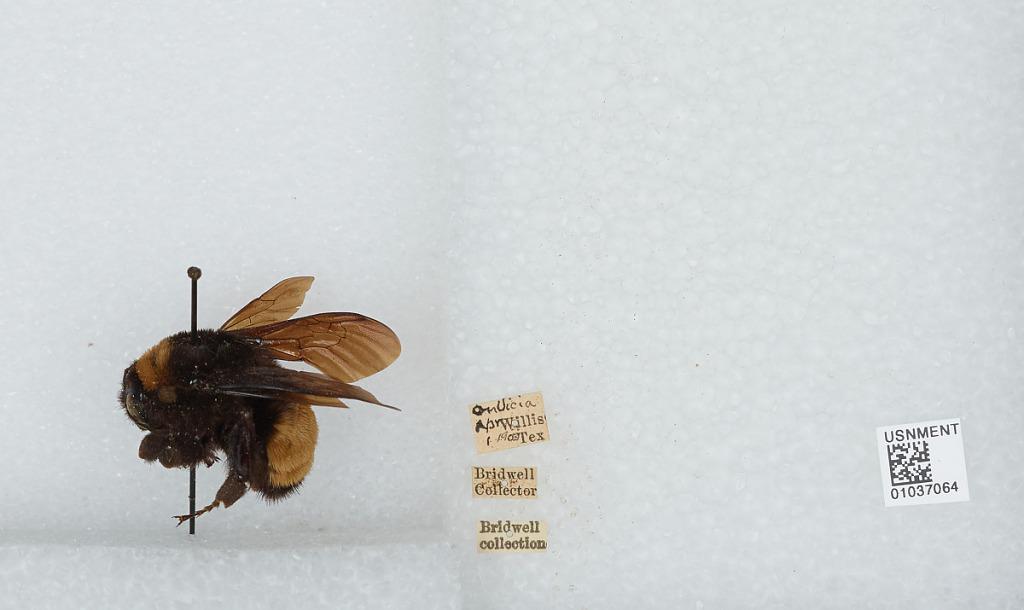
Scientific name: Bombus (Fervidobombus) pensylvanicus pensylvanicus (De Geer)
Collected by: J. Bridwell
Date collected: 1903-4-1
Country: United States
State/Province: Texas
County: Montgomery
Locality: Willis